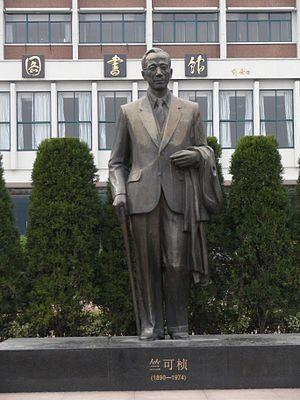
Le campus de Yuquan de l'Université de Zhejiang (Hangzhou, Chine).